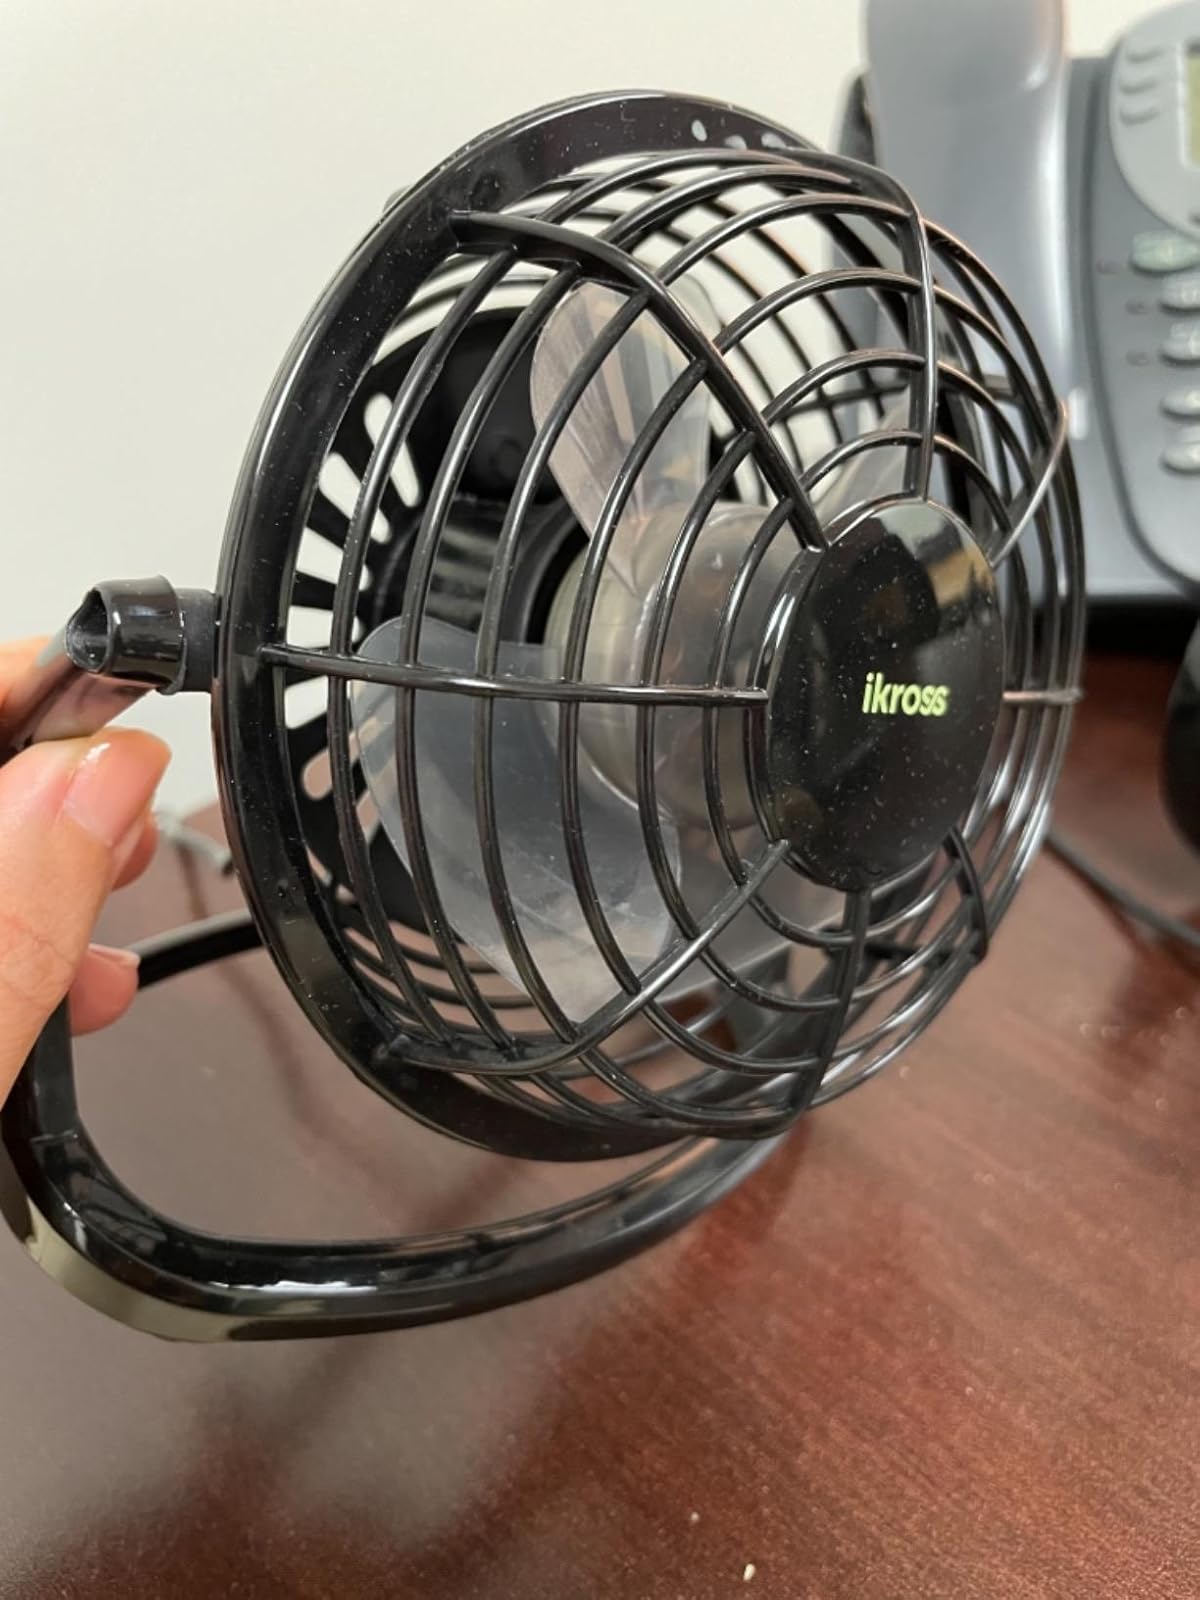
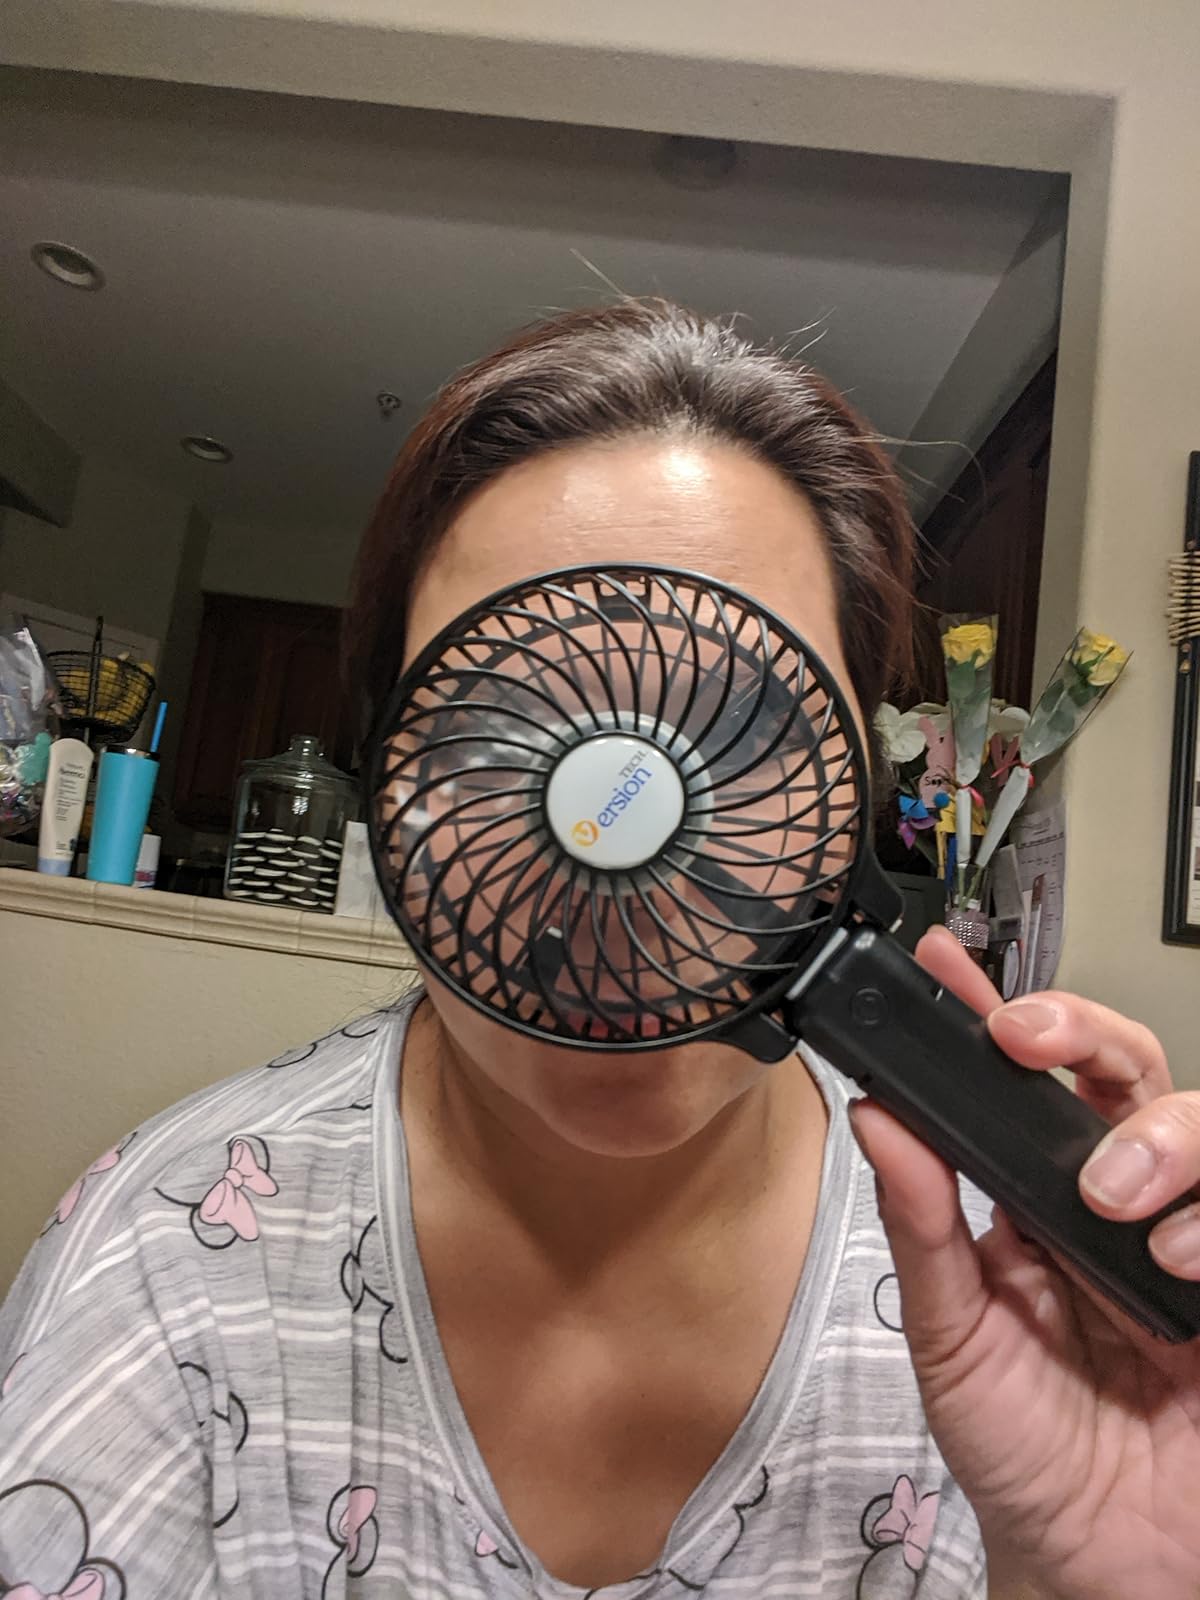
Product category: fan
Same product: no